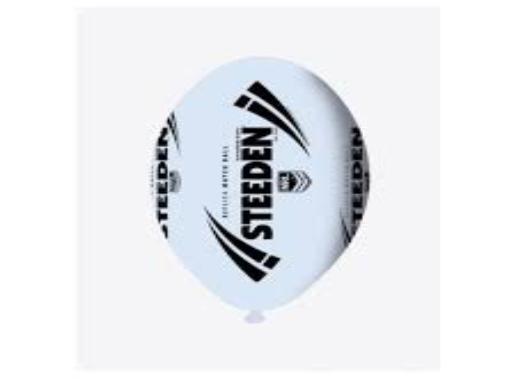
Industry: Sports